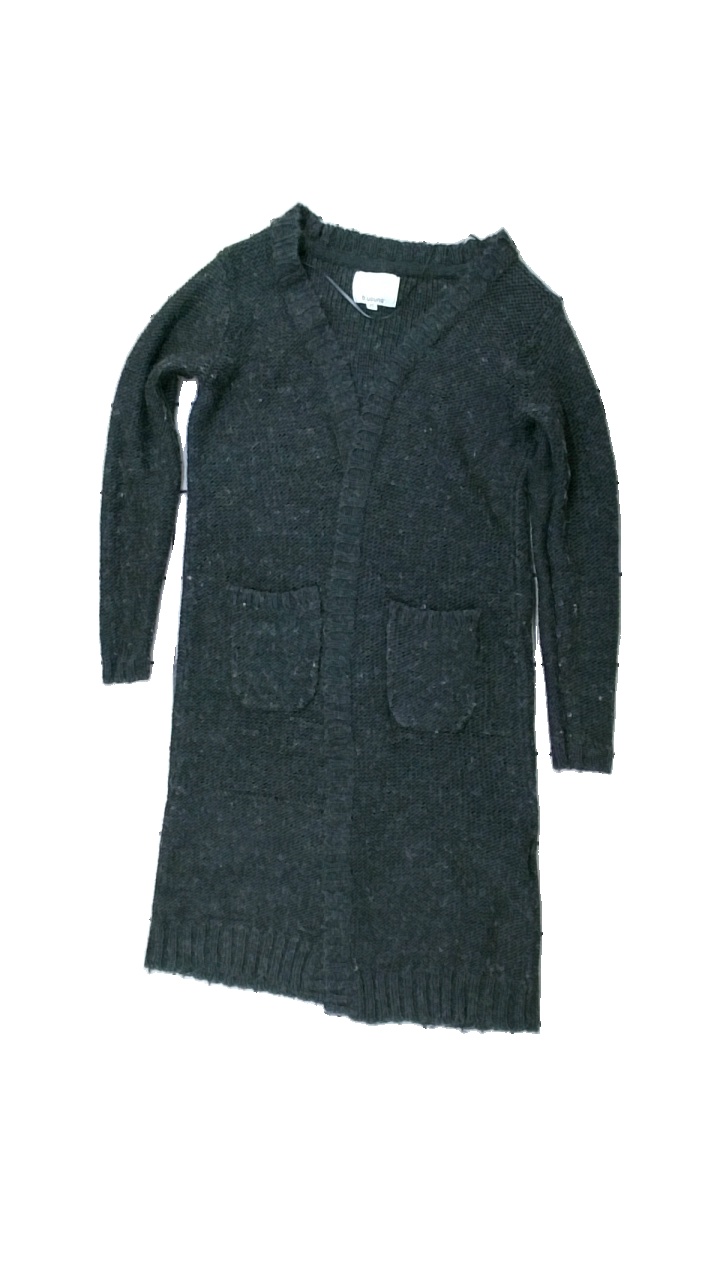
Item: Cardigan (Ladies)
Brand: B.young
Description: grå kofta, nopprig och hål fram
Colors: Grey
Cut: Regular
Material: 100% acrylic
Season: All
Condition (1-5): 2
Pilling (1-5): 3
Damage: hål
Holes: Major
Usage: Export
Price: <50